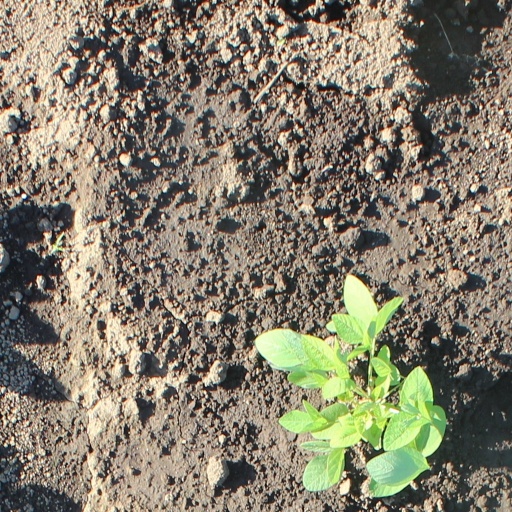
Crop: soybean